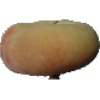
Label: peach_flat